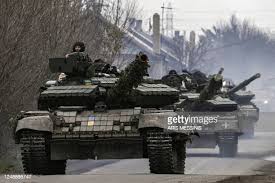
Label: Tank